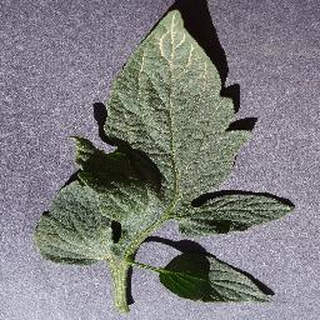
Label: healthy_tomato